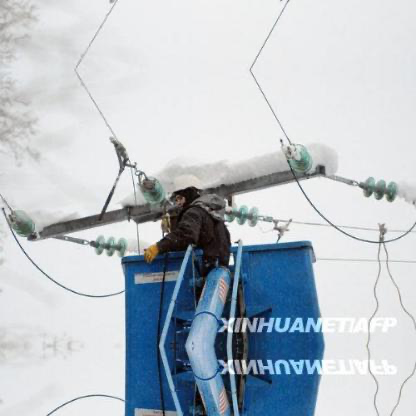
Objects in the image:
label: helmet